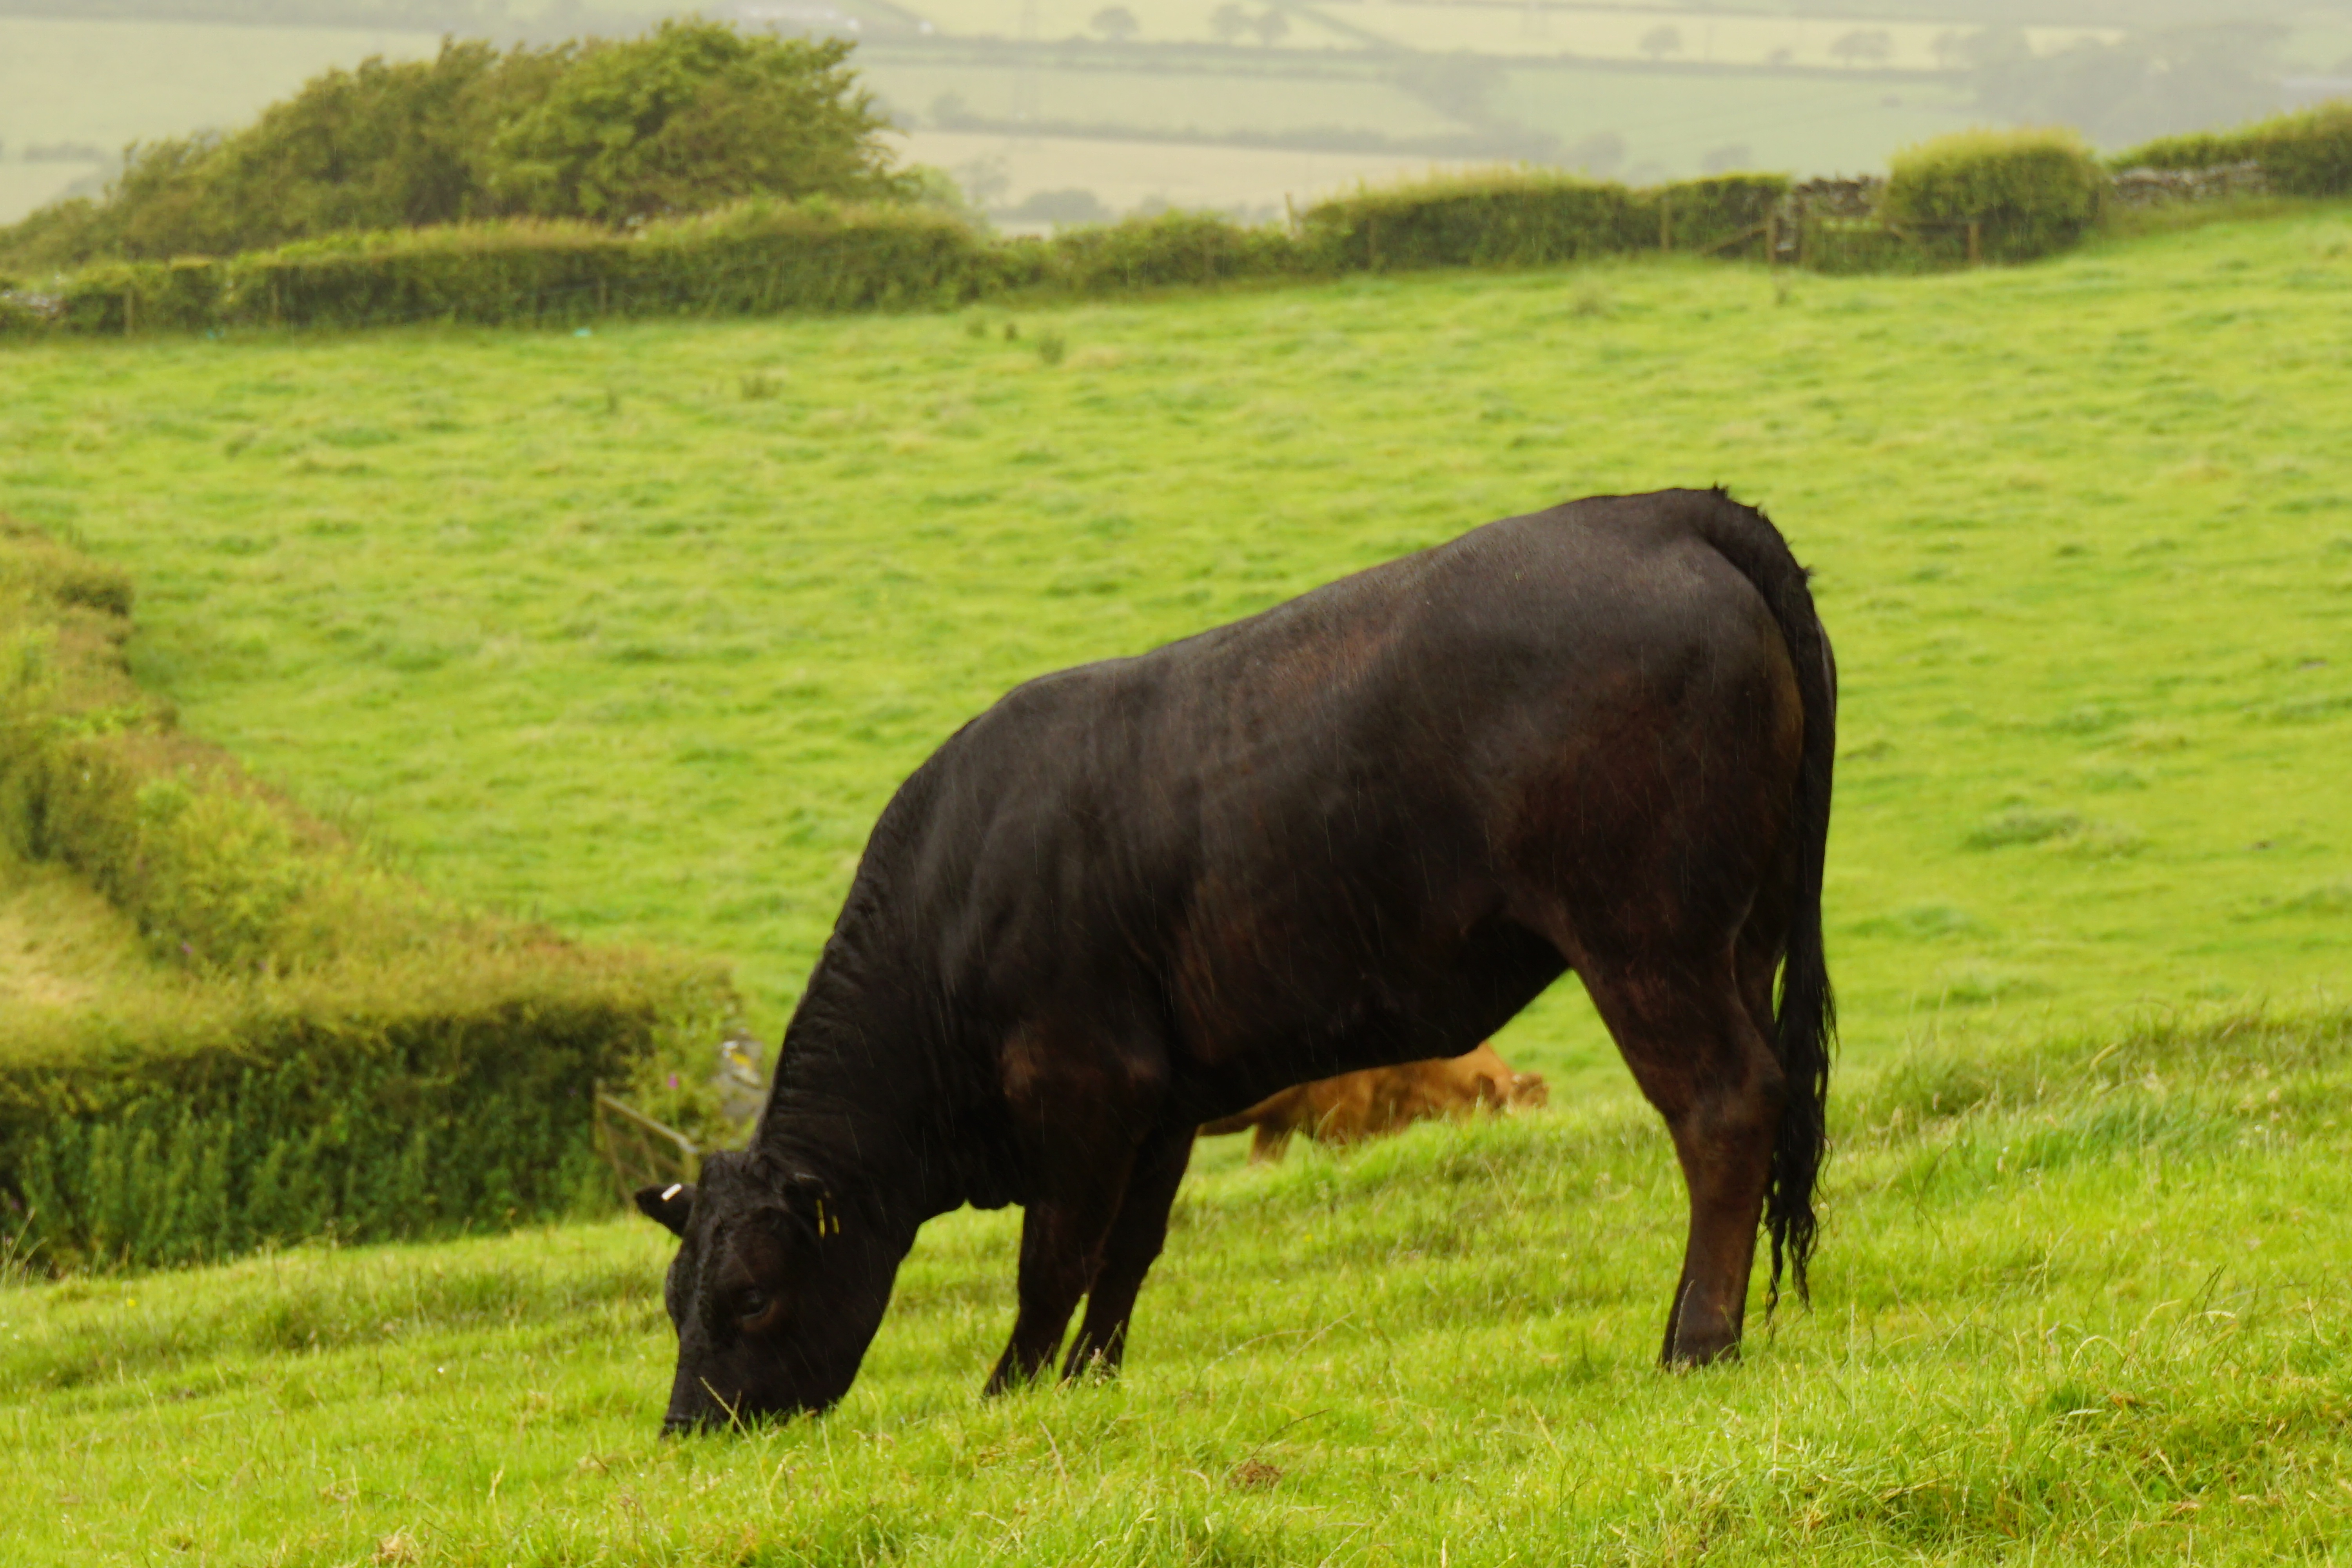
nature, grass, field, farm, meadow, prairie, wildlife, green, herd, pasture, grazing, mammal, fauna, plain, uk, bull, grassland, landscapes, bison, habitat, rural area, cattle like mammal